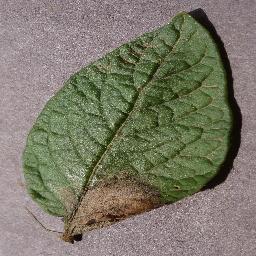
Label: Potato___Late_blight